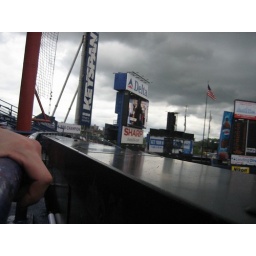
looking out over the left-center field fence